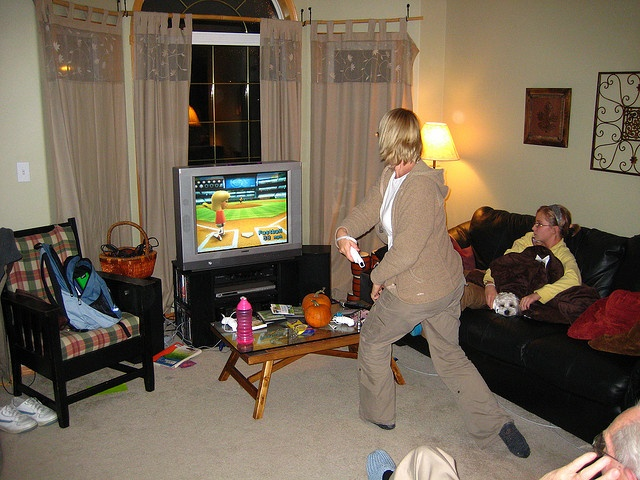
A woman standing in a living room holding a game controller.
Two people sitting on couches watching a woman with a wii remote.
A lady in action with a video game remote control.
The young woman is playing a video game.
A young man holds a wii remote and plays a video game.